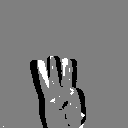
ASL letter: w